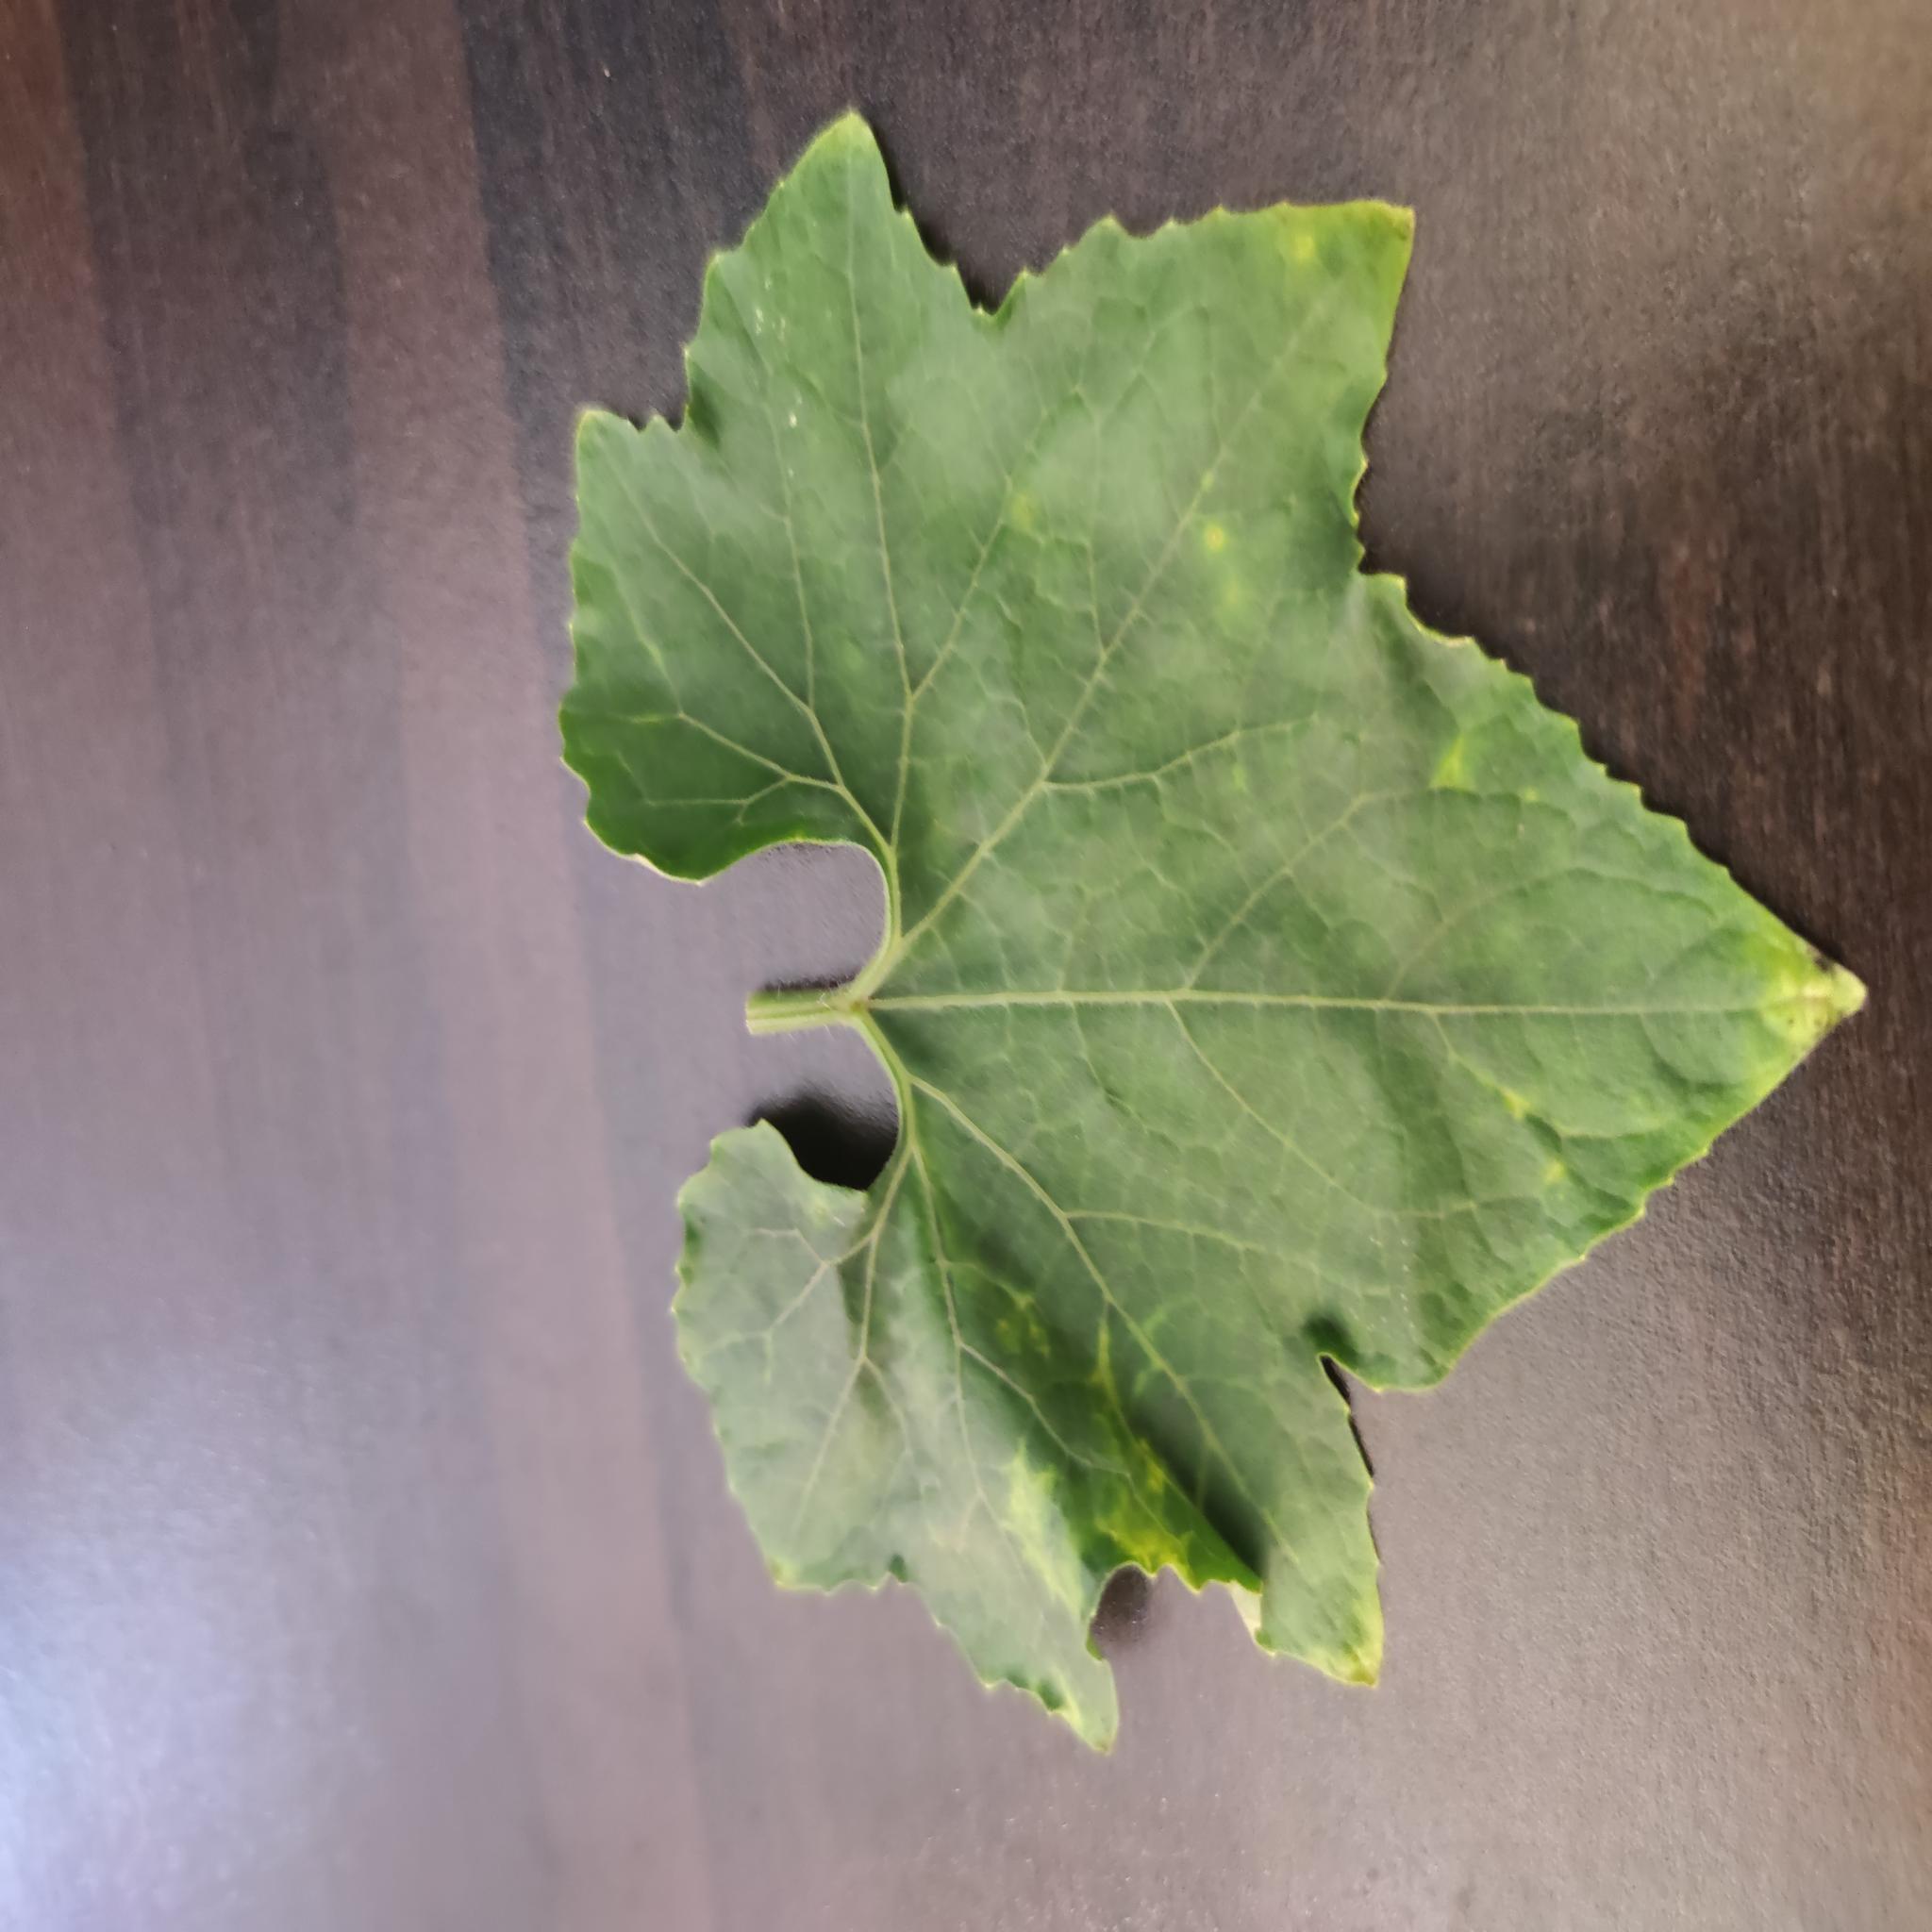
Label: Downy mildew